Post-presidency of Bill Clinton

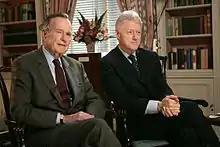
Clinton with former President George H. W. Bush in January 2005

At the end of his presidency, the Clintons moved to their house 15 Old House Lane in Chappaqua, New York, in Westchester County. Clinton opened his personal office in the Harlem section of New York City. In 2000, Clinton assisted his wife in her campaign for office as Senator from New York. Clinton campaigned for a number of Democratic candidates for the Senate in the 2002 elections.